De Vishal

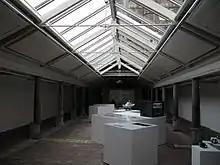
Inside

De Vishal is a historical building dating from 1769 on the Grote Markt in Haarlem, the Netherlands.